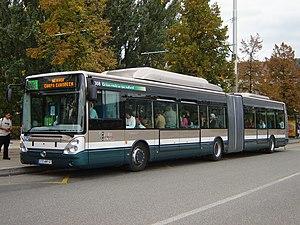
Citelis 18 GNC de la CTS à Strasbourg, à la station Etoile Bourse."